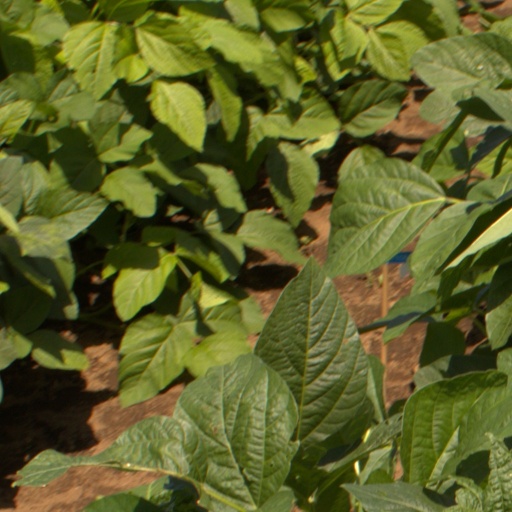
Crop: soybean